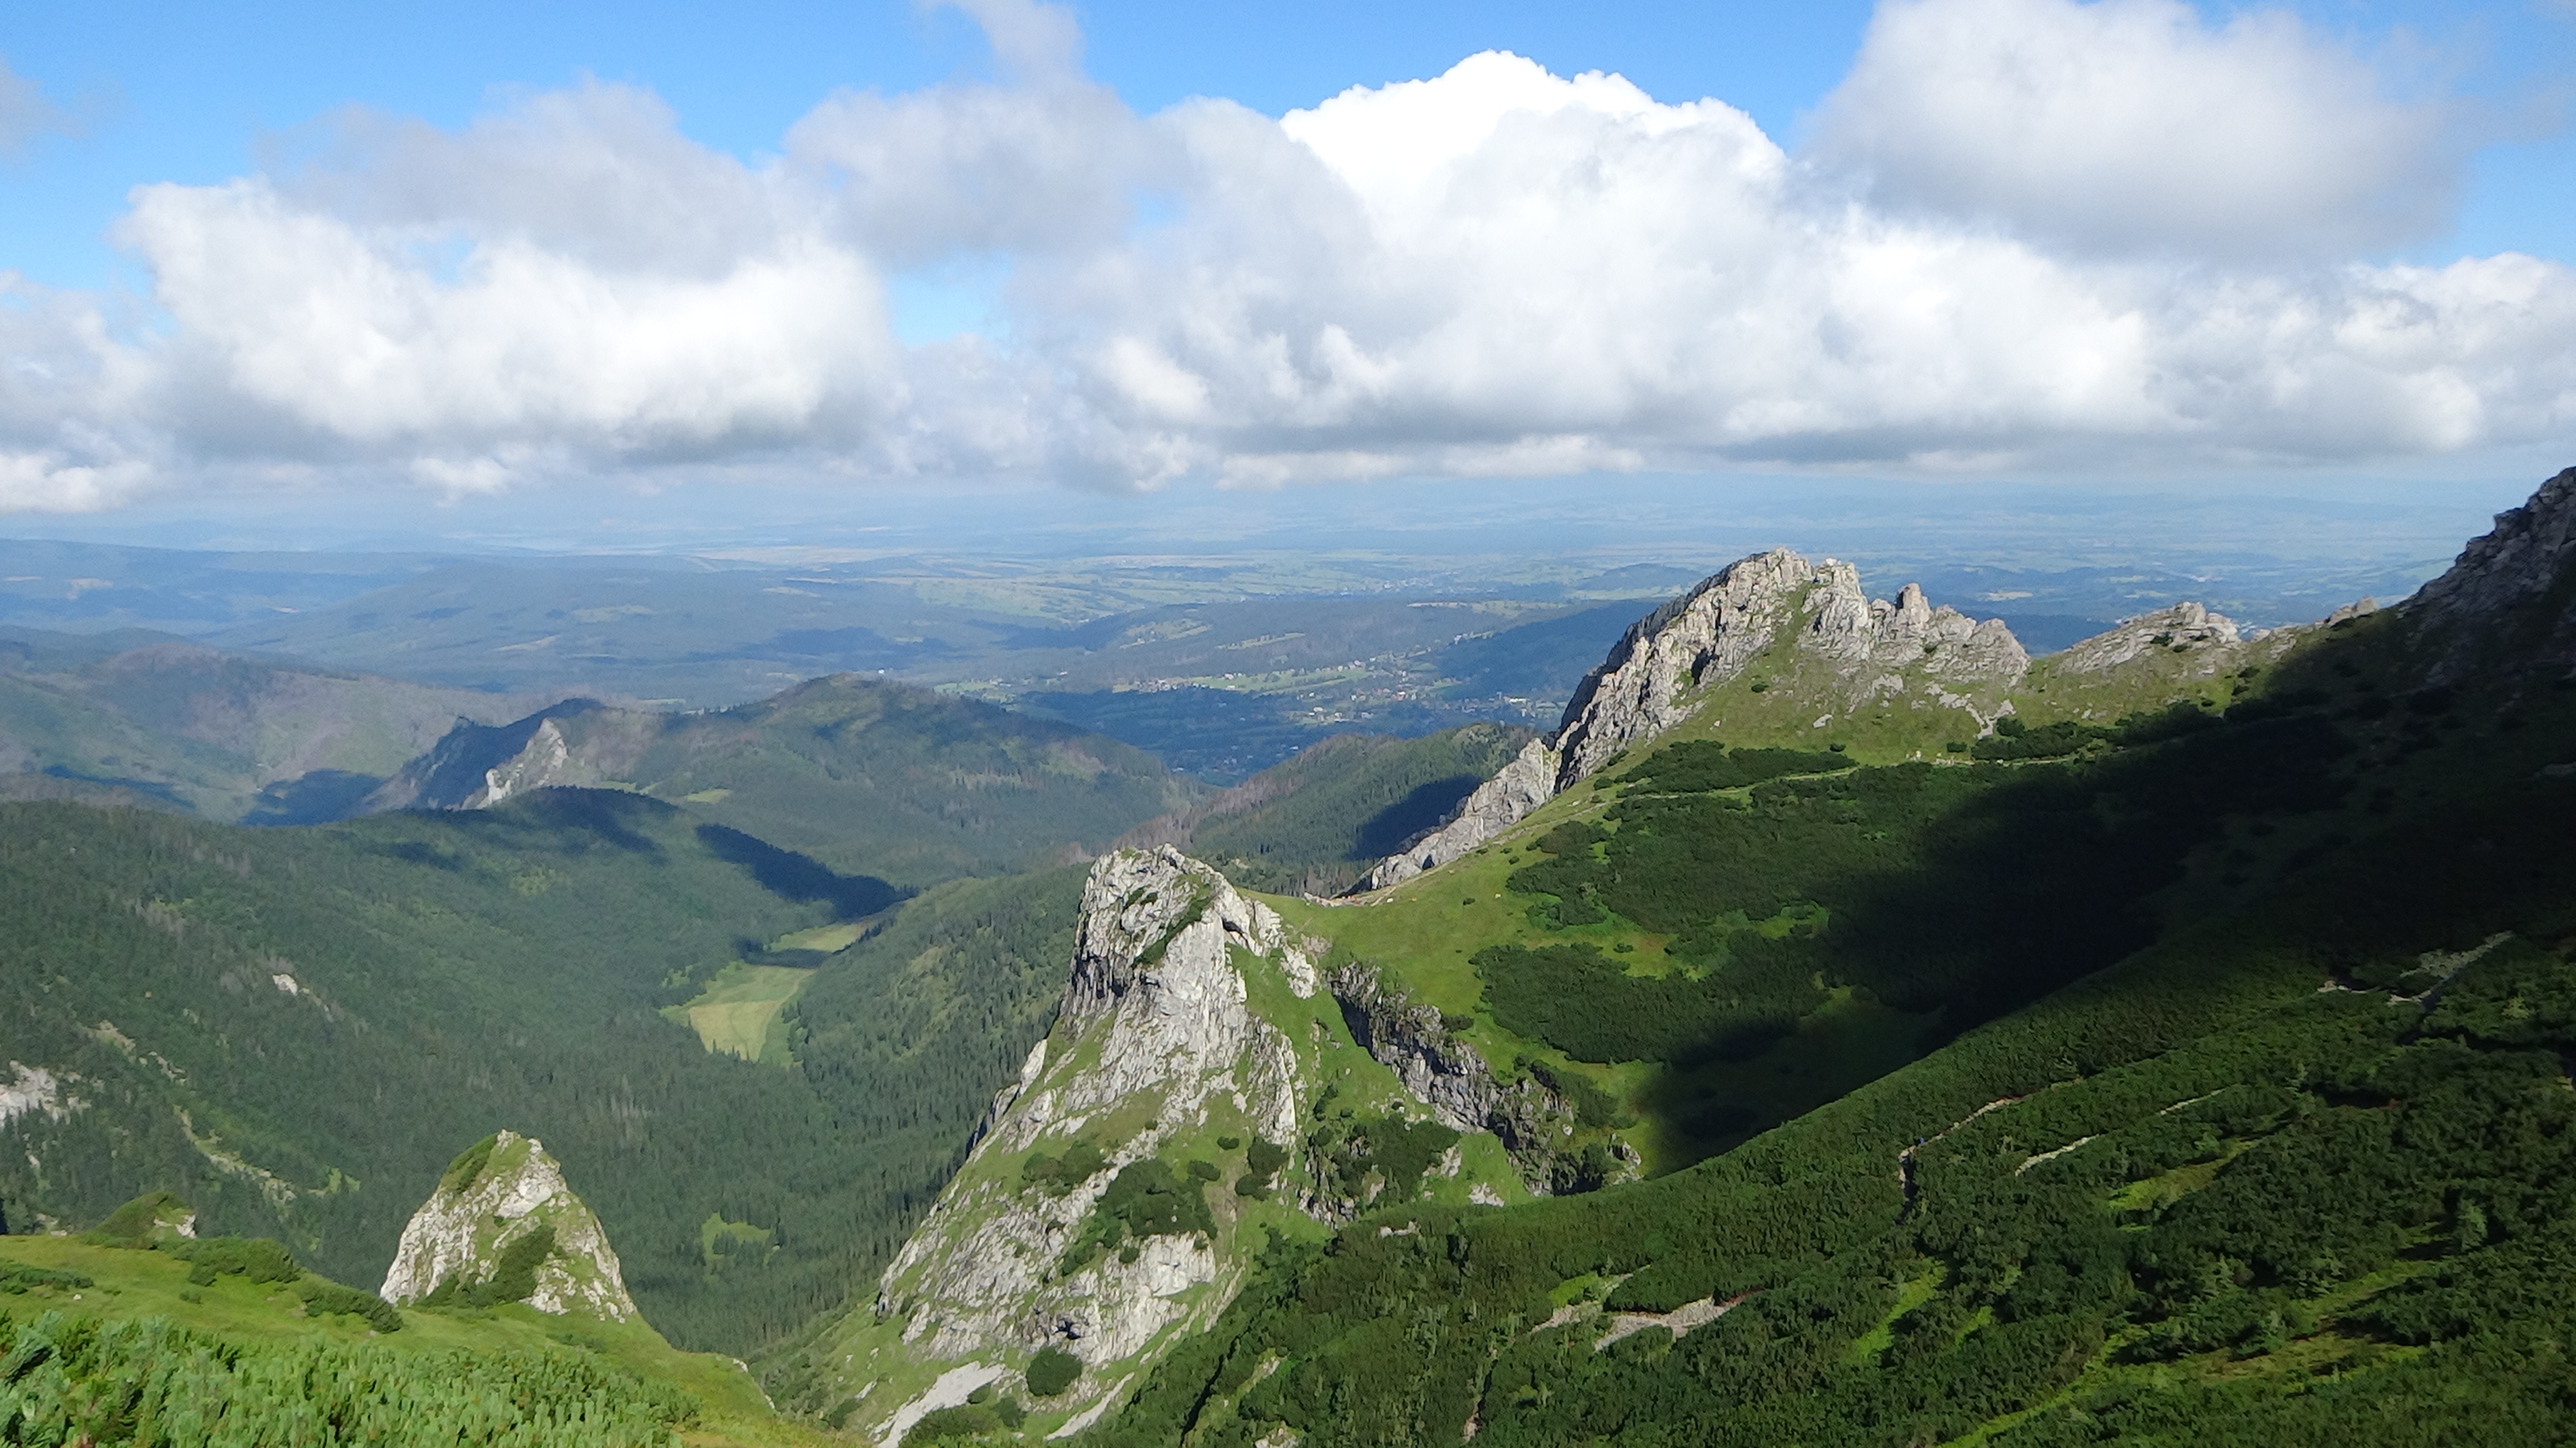
landscape, nature, walking, mountain, meadow, hill, adventure, valley, mountain range, highland, ridge, mountains, alps, poland, plateau, fell, the national park, tatry, landform, mountain pass, geographical feature, mountainous landforms